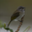
Label: bird